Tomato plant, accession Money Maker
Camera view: tilt-top (135 deg); turntable rotation: 120 degrees
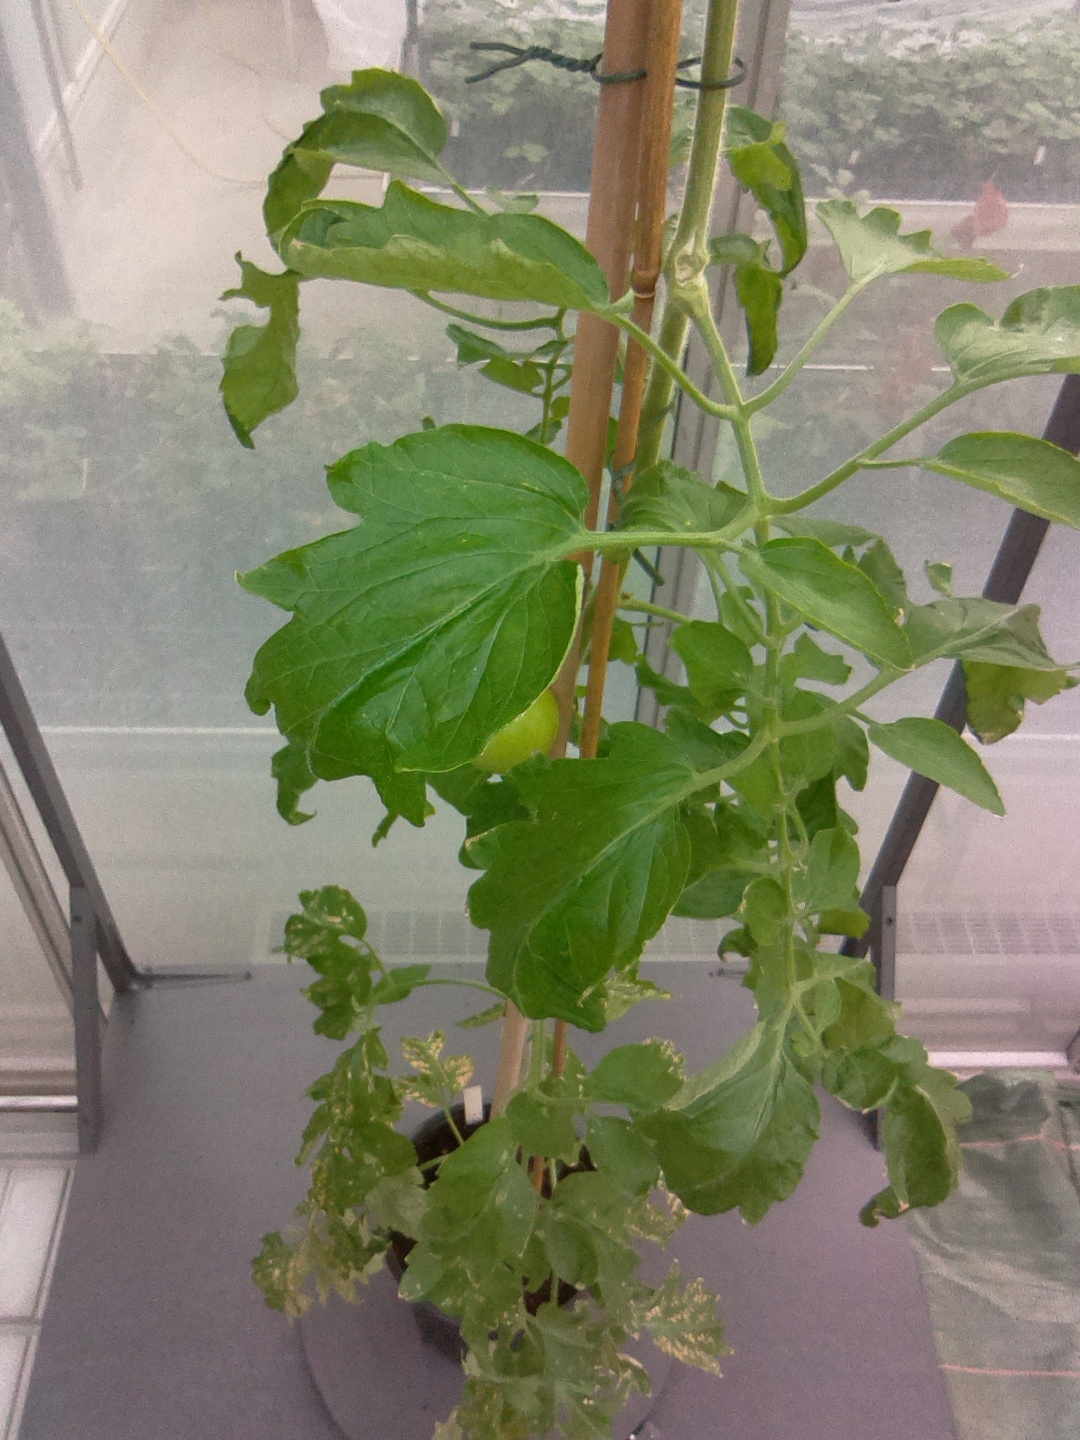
BBCH growth stage 73: 30%-40% of final fruit size